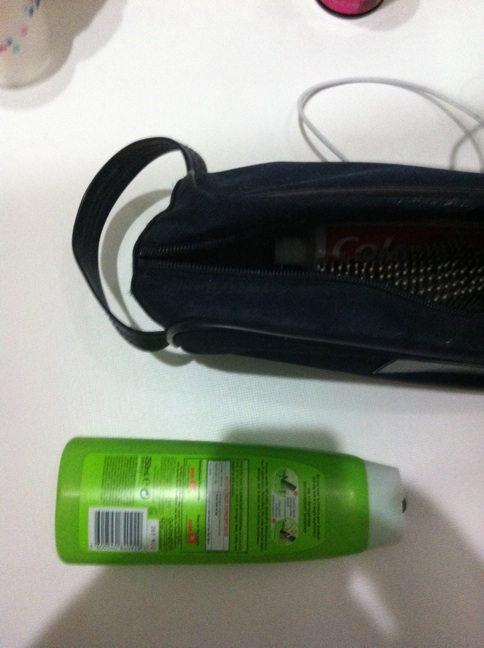Question: What is in this bottle?
Answer: shampoo